Reza Shah

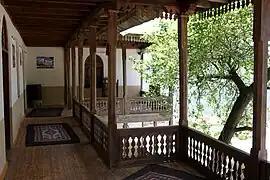
Museum of Reza Shah Pahlavi, the house where he was born, in Alasht

Reza Khan was born on 15 March 1878 in the town of Alasht in Savadkuh County, Mazandaran province, to Major Abbas-Ali Khan and his wife Noush-Afarin.